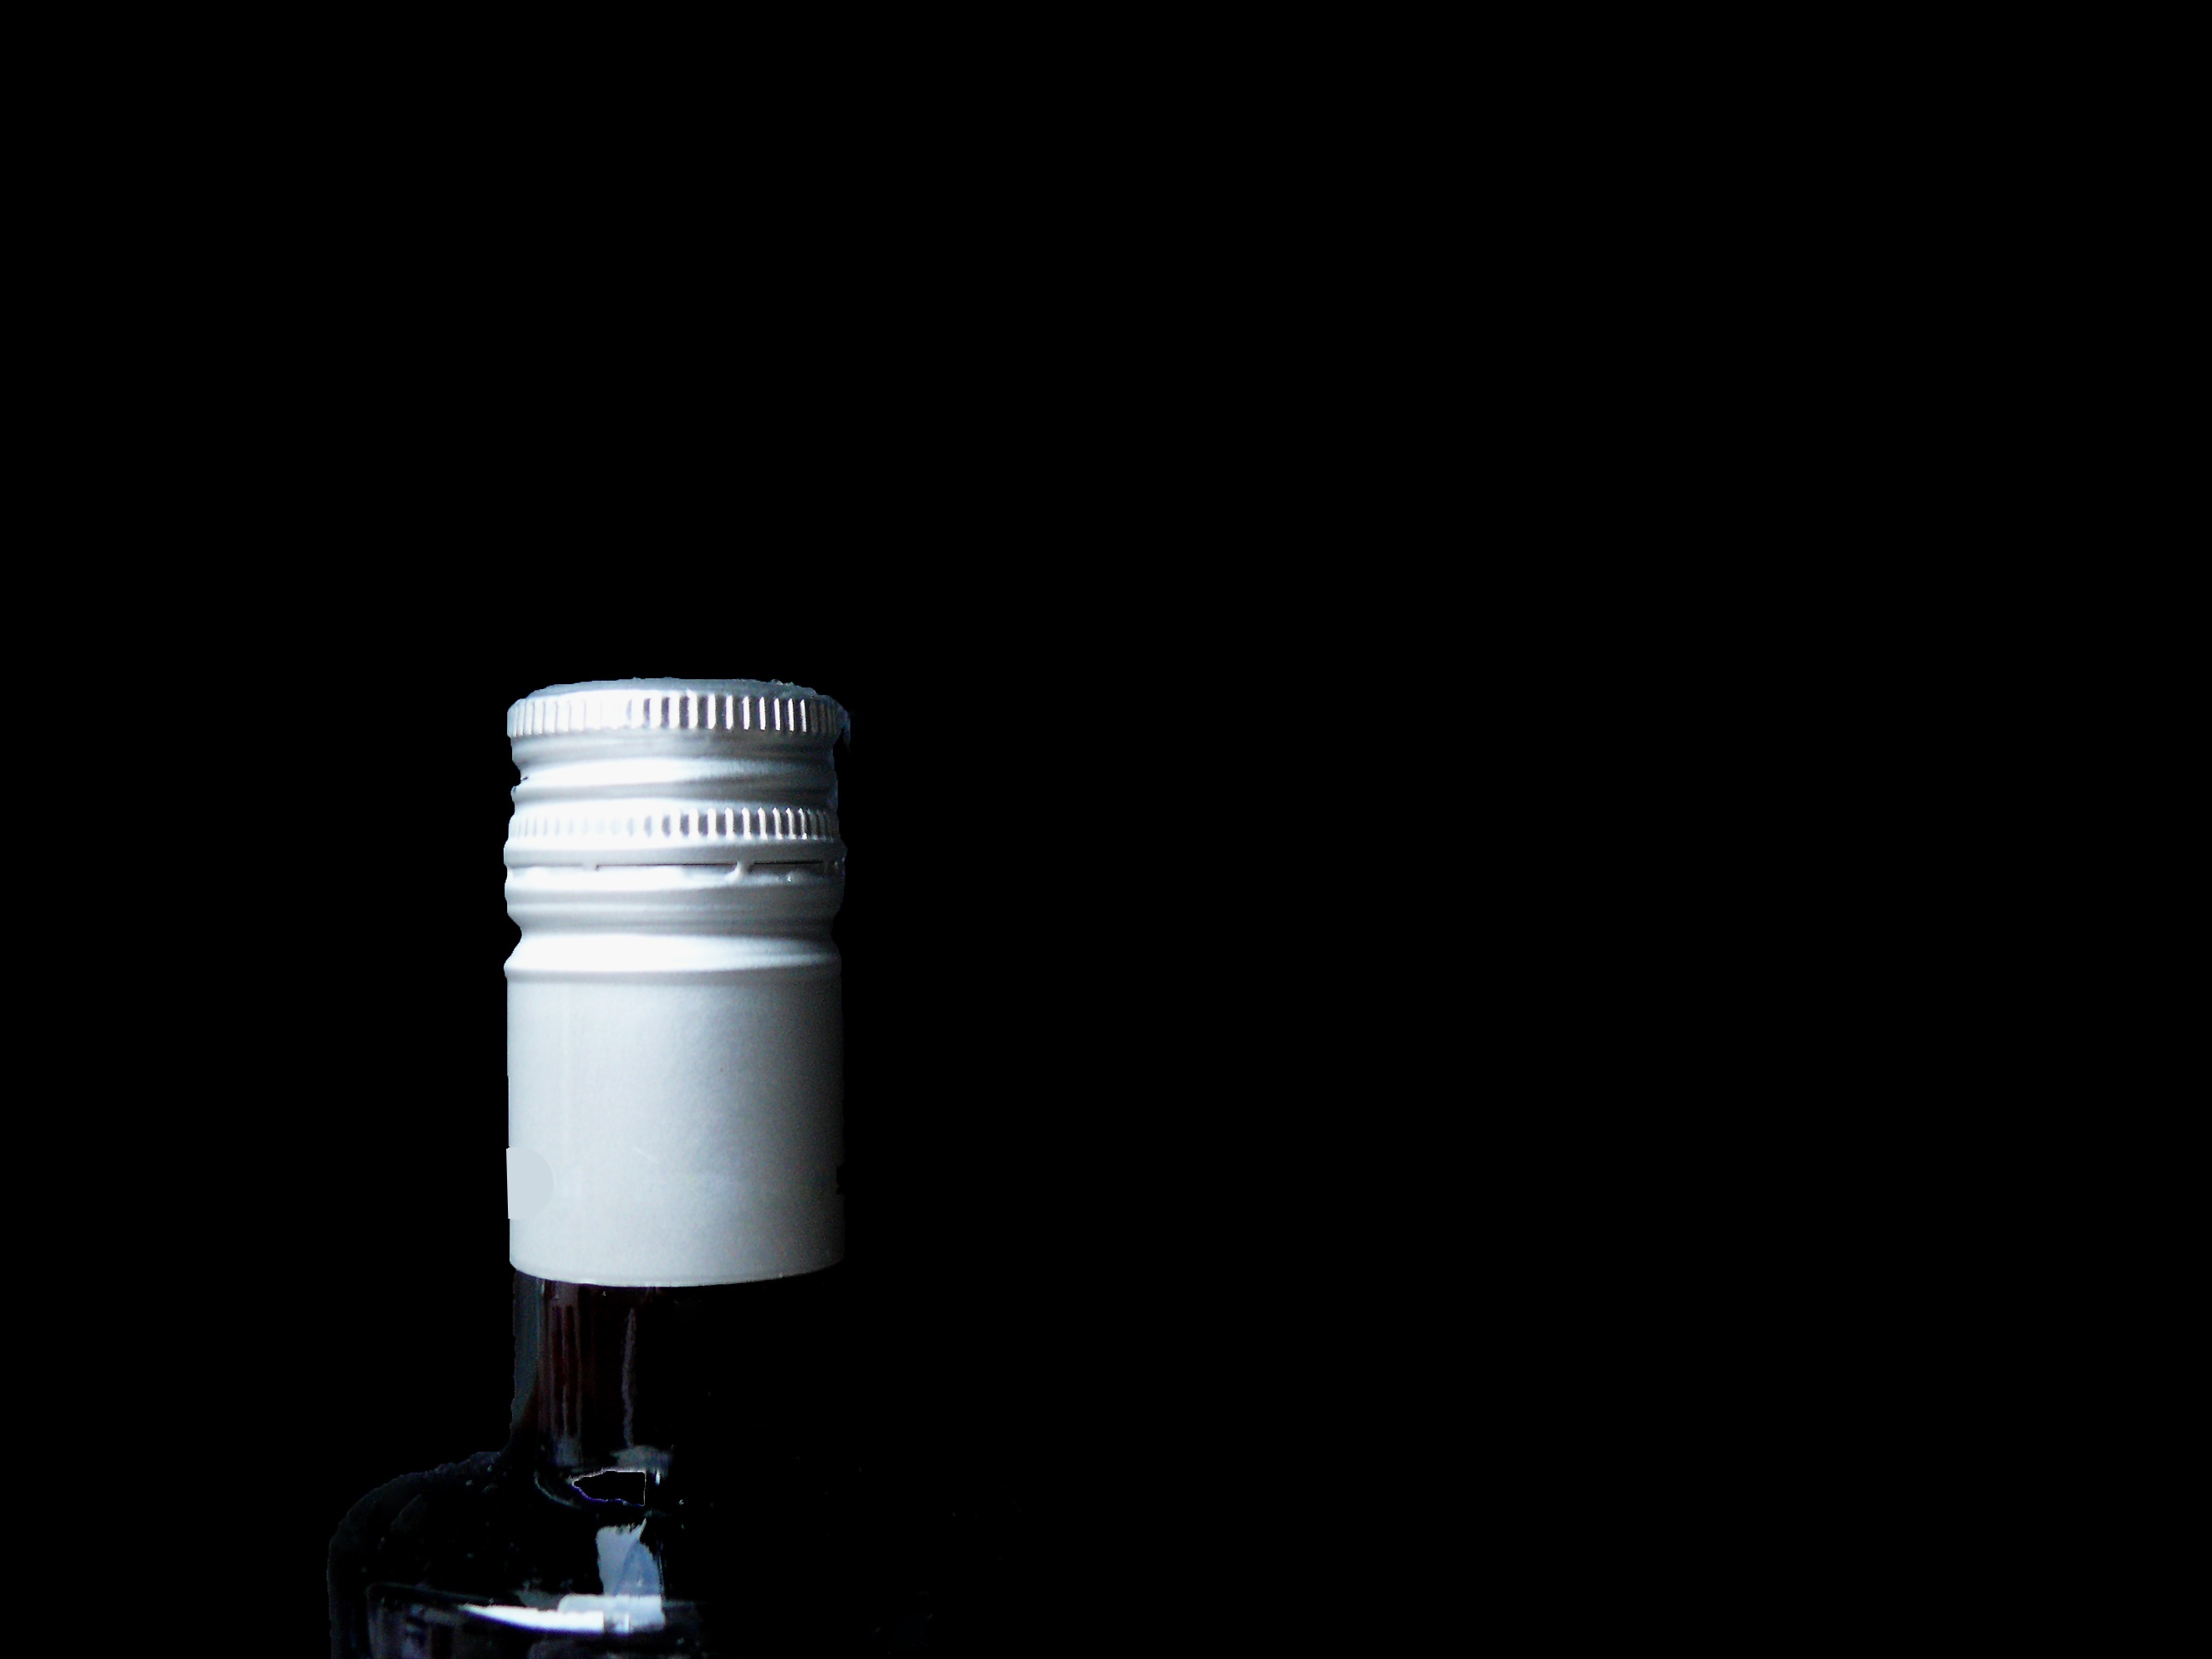
liquid, light, wine, glass, red, drink, shelf, bottle, lamp, lighting, red wine, delicious, alcohol, wine bottle, glass bottle, product, grapes, light fixture, gastronomy, benefit from, cellar, bottle closure, bottleneck, give a, incandescent light bulb